Mein Leben (Wagner)

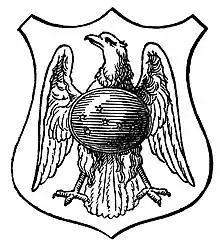
Wagner family coat of arms devised for "Mein Leben" (see text, "The frontispiece)"

On 17 July 1865 in Munich, Wagner began dictating to his then mistress Cosima von Bülow, whom he married in 1870. King Ludwig II of Bavaria asked him to write the memoir in a letter dated 28 May 1865: